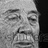
Emotion: neutral